1883 Korean special mission to the United States

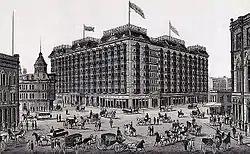
An 1887 engraving of the Palace Hotel

In August 1866, an armed American merchant ship named "General Sherman" illegally sailed up to Pyongyang, ignored orders to leave, and attacked local vessels and people. In response, the ship was burned and its crew killed. This resulted in an 1871 American punitive expedition, which also aimed to force a favorable trade relationship. Despite numerous Korean casualties and captives, the Korean government refused to negotiate, and the Americans left without concessions.